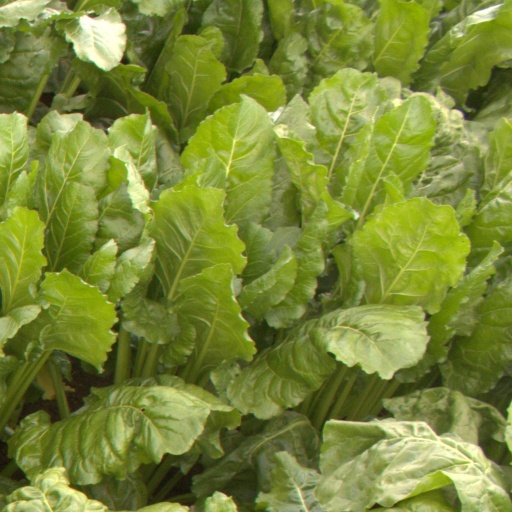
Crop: sugar beet